Genie Francis

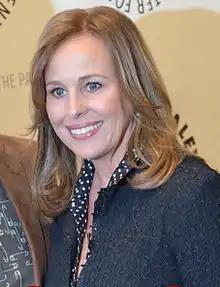
Francis in 2013

Genie Francis (born May 26, 1962) is an American actress. She is best known for playing the role of Laura Spencer on the television soap opera "General Hospital" from 1977 to present, for which she won a Daytime Emmy Award in 2007.